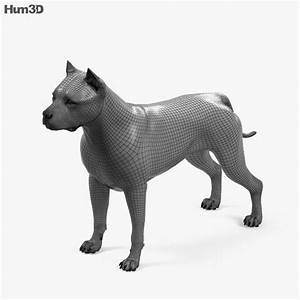
Label: cane